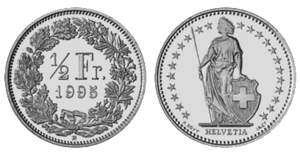
Pièce d'un demi franc suisse en circulation (image retouchée)
Les pièces de monnaie de la Confédération suisse sont des pièces de monnaie en circulation et ayant cours légal en Suisse depuis 1850, et au Liechtenstein dès 1924 sont libellées en francs suisses et en centimes.